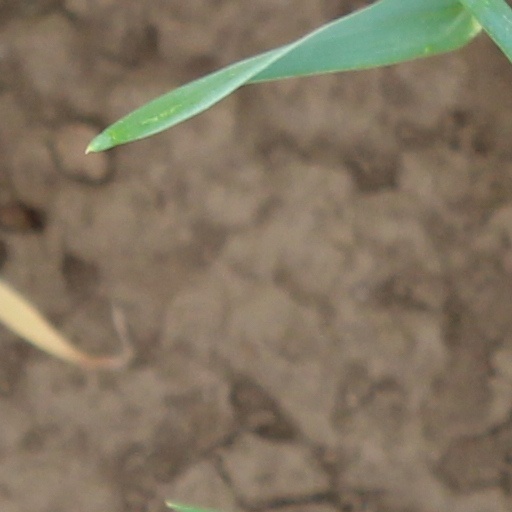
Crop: wheat